Pangong Range

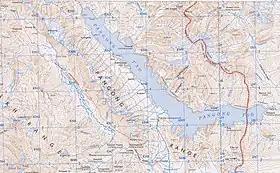
Map including the Pangong Range (AMS, 1954)

The Pangong Range, approximately 100 km long mountain range along the southern shore of the Pangong Lake in the northern Indian region of Ladakh, runs north of and parallel to the Ladakh Range from Tangtse in northwest to Chushul in southeast. Its highest peak is 6,700 m (22,000 ft), and the northern slopes are heavily glaciated. Changchenmo Range and Pangong Range are sometimes considered easternmost part of the Karakoram Range. At Chushul, where the Pangong Range ends, the Kailash Range runs eastward along the southern bank of Pangong Tso, from centre of Pangong Tso at Lukung to the west to Phursook Bay and Mount Kailash. Main features on pangong range, from northwest to southeast, are: Harong peak, Merag peak, Kangju Kangri peak, and Kongta La pass.